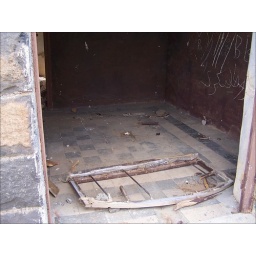
Tiled floor in station building at Deir Ali.